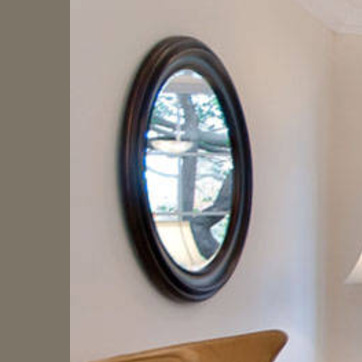
Material: mirror